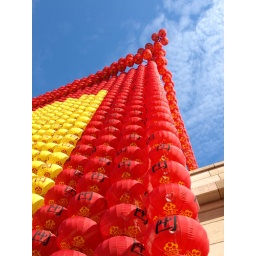
Tea house (Dynasty building in the Mont des Arts)